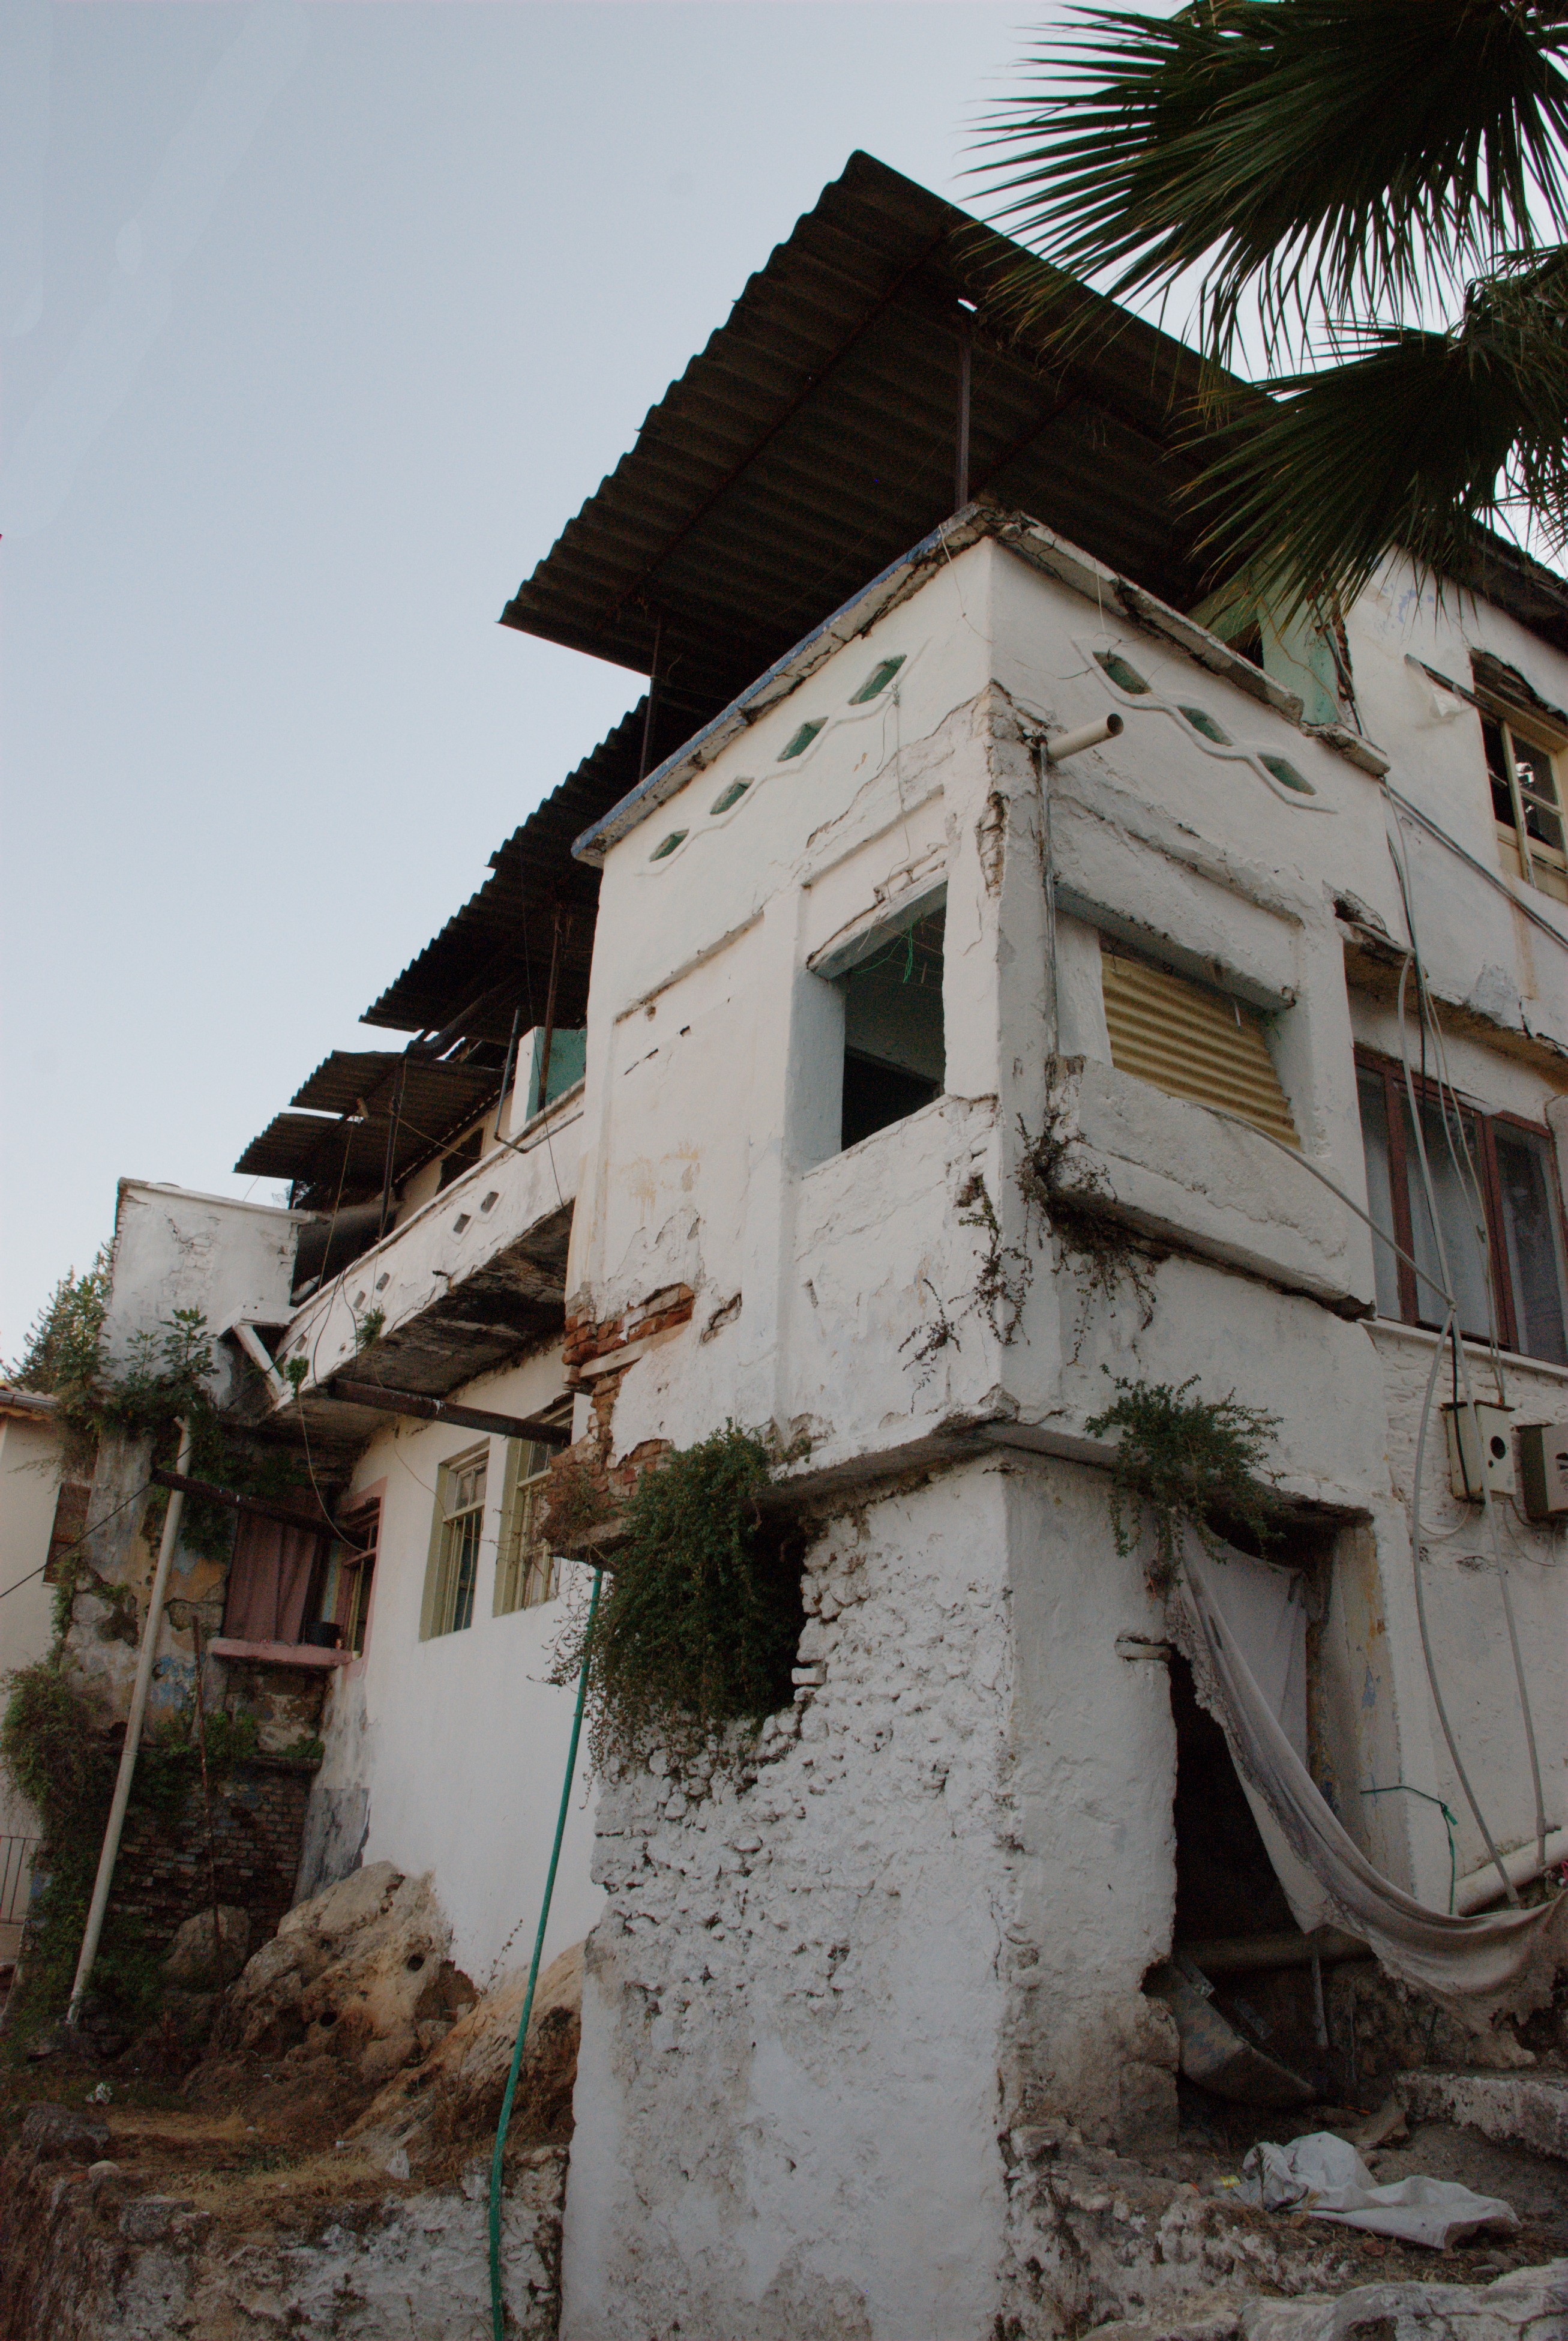
house, building, city, home, cityscape, village, shack, cottage, nikon, turkey, d80, demolition, cityscapes, earthquake, turkei, nikond80, turkiye, turquia, turchia, residential area, geological phenomenon